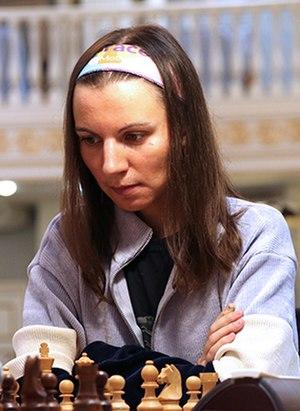
Daria Tcharotchkina est une joueuse d'échecs russe née le 7 octobre 1990. Grand maître international féminin depuis 2011, elle a le titre mixte de maître international depuis 2015.